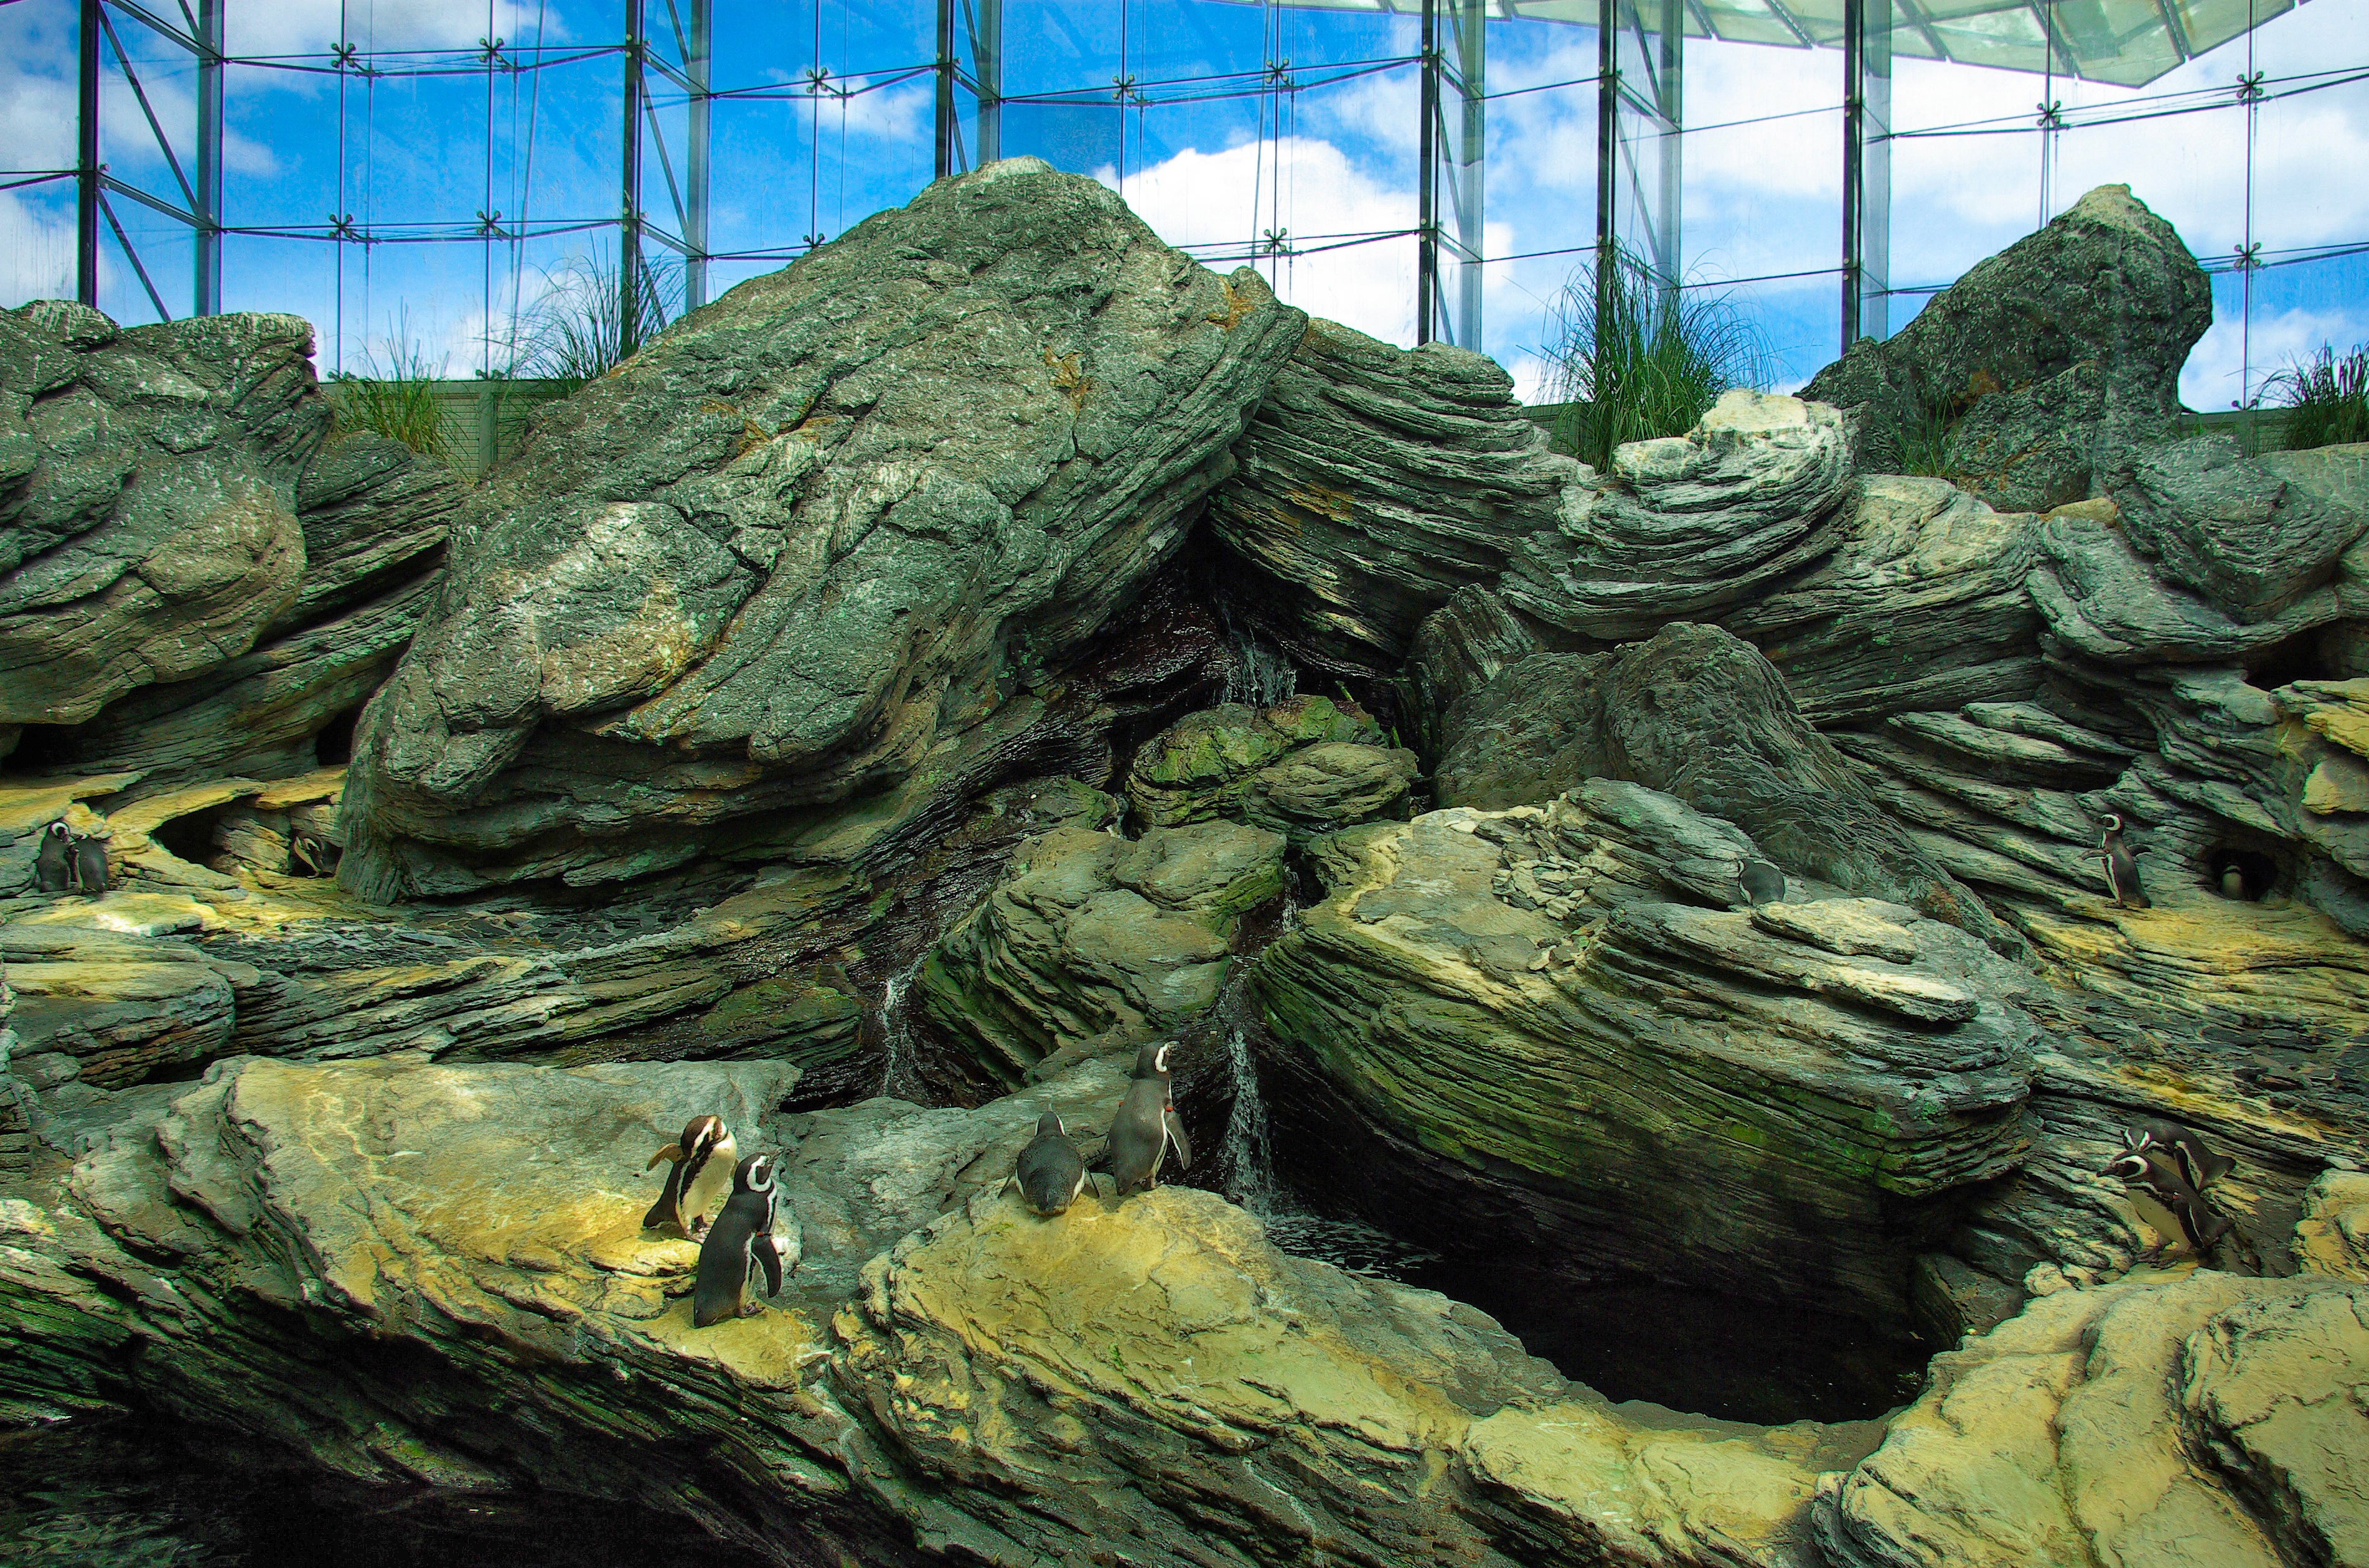
tree, rock, plant, leaf, flower, green, jungle, museum, botany, terrain, flora, penguin, geology, portugal, museu, lisboa, lisbon, oceanografico